Gordon Reece

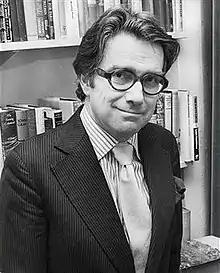
Reece in 1975

Sir James Gordon Reece (28 September 1929 – 22 September 2001) was a British journalist and television producer who worked as a political strategist for Margaret Thatcher during the 1979 general election, which led to her victory over then prime minister James Callaghan. Reece was credited with softening the tone of Thatcher's voice and improving her stuffy dress sense, to broaden her public appeal, and he also encouraged her to adopt and embrace the title of "The Iron Lady" (first coined by the USSR) to convey the strength of her unwavering political resolve and unbending character. These were services for which Reece was subsequently knighted. He was to correctly predict that Thatcher would not stand in another general election following her third (1987) landslide victory.